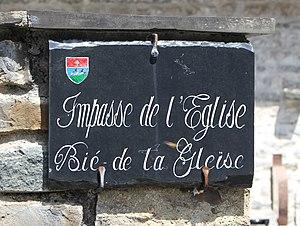
Cadeilhan-Trachère est une commune française située dans le département des Hautes-Pyrénées, en région Occitanie.